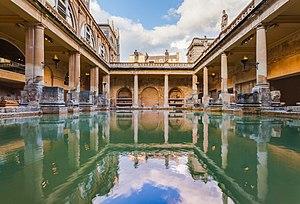
Le grand bassin des thermes romains de Bath, site historique de la ville de Bath dans le Somerset, en Angleterre, Royaume-Uni. Ces thermes, alimentés par des sources chaudes locales, datent de l'époque romaine et sont devenues un lieu touristique important. This is a photo of listed building number 1004678. Bosanski: Veliko kupatilo, dio kompleksa rimskih kupatila, mjesta od historijskog interesa u gradu Bath, Engleska. Kupatila su napravljena na lokalnim vrućim izvorima tokom rimskog osvajanja Britanije a postala su velika turistička atrakcija. Čeština: Pohled na část komplexu římských lázní ve městě Bath, jihovýchodní Anglie. Lázně byly založeny na místě vývěru zdejších horkých pramenů již během římské okupace Británie (období kolem let 40 - 80 n.l.) a staly se významným turistickým centrem. فارسی: View of the Great Bath, part of the Roman Baths complex, a site of historical interest in the city of Bath, England. The baths, based on the local hot springs, were built during the Roman occupation of Britain and has become a major touristic site. Magyar: A nagy fürdő látképe Bath város római fürdőkomplexumában, Angliában Italiano: Le Terme romane di Bath, costruite in epoca romana per sfruttare le fonti termali di Bath in Inghilterra. 한국어: 잉글랜드 바스 시의 역사적으로 흥미있는 장소, 로마 목욕탕에 속한 대목욕탕의 풍경. 지역의 온천에 기반을 둔 이 목욕탕은 브리타니아 시대에 지어졌으며, 주요 여행지가 되었다.